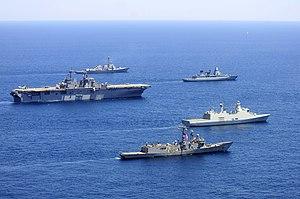
La classe Absalon est composée de deux navires de soutien et de commandement polyvalents de 6300 tonnes construits par Odense Steel Shipyard pour la Marine royale danoise. Ils entrent en service à partir de 2004 mais leur équipement se poursuit dans les années suivantes.